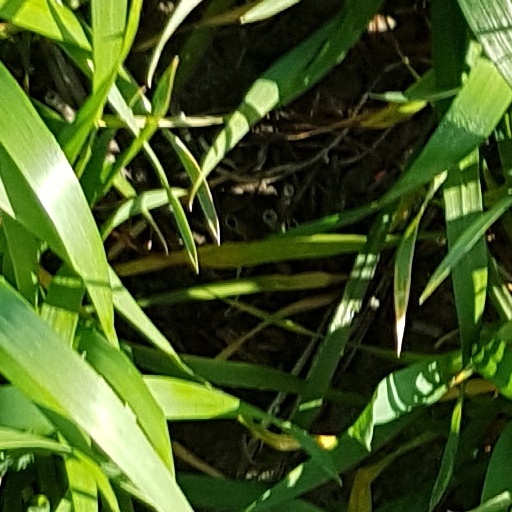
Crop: wheat